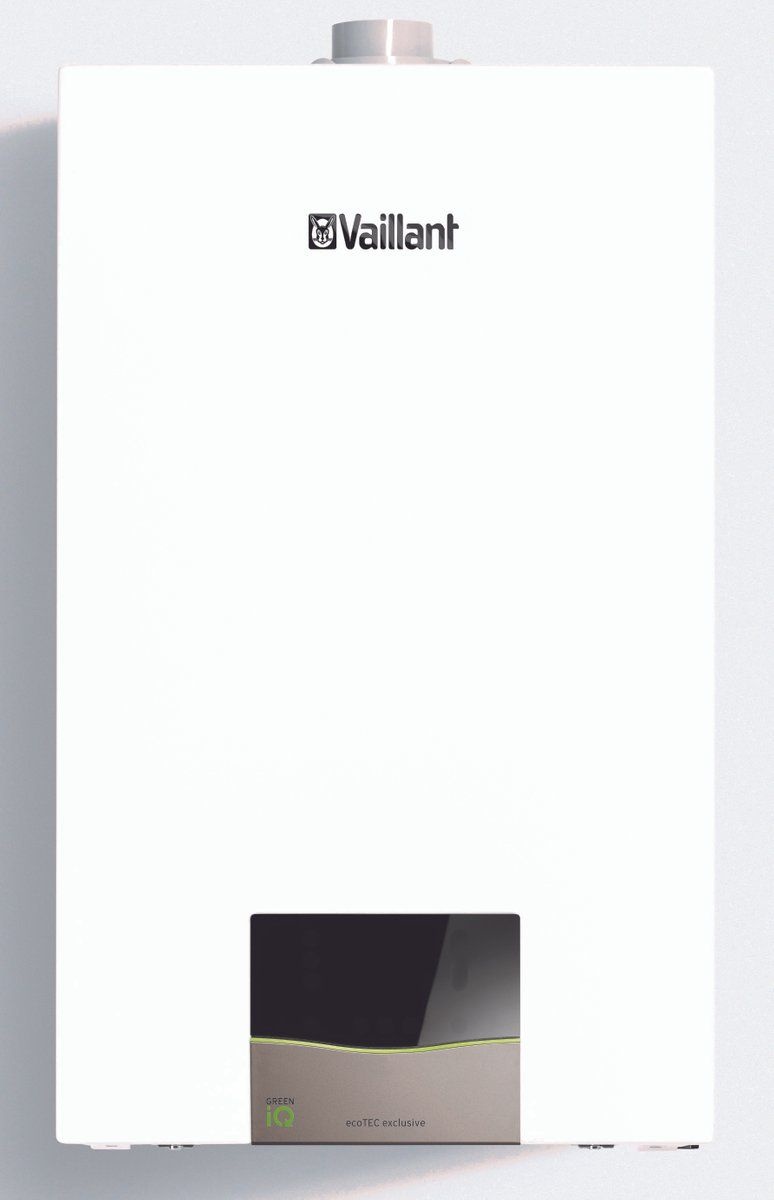
Chaudière Vaillant - Chaudière à condensation ecoTEC exclusive VCW 43 CF
Brand: UBALDI ELECTROMENAGER
La chaudière Vaillant ecoTEC Exclusive VCW 43 CF est un choix écologique et durable pour votre système de chauffage et de plomberie. Cette chaudière combinée vous permet également de réaliser des économies substantielles sur vos coûts de gaz et d'électricité. Cette combinaison unique d'efficacité, de durabilité et de connectivité a fait de l'ecoTEC Exclusive le premier produit en Belgique à recevoir le label Green iQ de Vaillant. La Vaillant ecoTEC Exclusive VCW 43 CF est une chaudière très puissante, tant pour le chauffage que pour la production d'eau chaude. La chaudière à gaz fournit une puissance de 30 kW pour le chauffage et de 43 kW pour l'eau chaude sanitaire. La chaudière murale à gaz ecoTEC Exclusive dispose d'une large plage de modulation entre 10 et 100 % et ne se déclenche donc que lorsque c'est vraiment nécessaire. La chaudière ecoTEC Exclusive VCW 43 CF se distingue par sa qualité et sa durabilité. L'appareil est fabriqué de manière socialement responsable en Allemagne et se compose principalement de matériaux recyclabl. Le Vaillant VCW 43 CF est doté du mode Green iQ intégré, qui permet d'économiser de l'énergie. L'ecoTEC Exclusive est également disponible en tant que chaudière individuelle. Toutes nos chaudières sont fabriquées, testées et approuvées par le fabricant pour répondre aux exigences du marché belge. Plus d'informations EAN 4024074896709 Hauteur 720 Largeur 440 Marque Vaillant Modèle VCW 43CF Raccordement sanitaire 3/4" Profondeur 450 mm Raccordement chauffage 3/4" Classe énergétique sanitaire A Classe énergétique chauffage A Profil de soutirage xl Débit d'eau chaude 20.1 l/min Raccordement evacuation des fumées de combustion 80/125 Convient pour solar / chaudière solar non Chaudière à condensation oui Sorte de gaz propane Modèle ouvert/étanche étanche Puissance de chauffage 30 kW Raccordement gaz 15mm Contenance ballon - l Méthode de montage Modèle murale Chaudière combinée Oui
Category: Home & Garden > Household Appliances > Climate Control Appliances > Furnaces & Boilers > Boilers